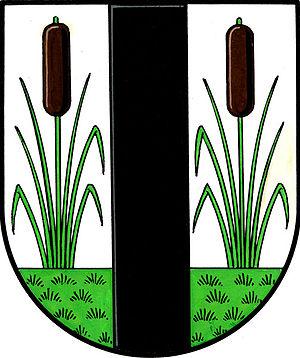
Šenov est une ville du district d'Ostrava-Ville, dans la région de Moravie-Silésie, en République tchèque. Sa population s'élevait à 6 385 habitants en 2018.